Croveo

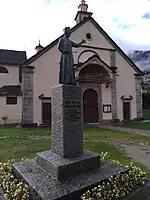
Churchyard of the parish church of Croveo, Italy

In 1450 the possession passed to the House of Sforza. In the 15th and 16th centuries the communitity of Croveo was affected by factional conflicts, plague epidemics and witch trials. In 1595, during the Spanish occupation, the feudal manor was assigned to the House of Borromeo. In 1647 the village of Croveo was declared exempt from enfeoffment.